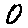
Label: 0